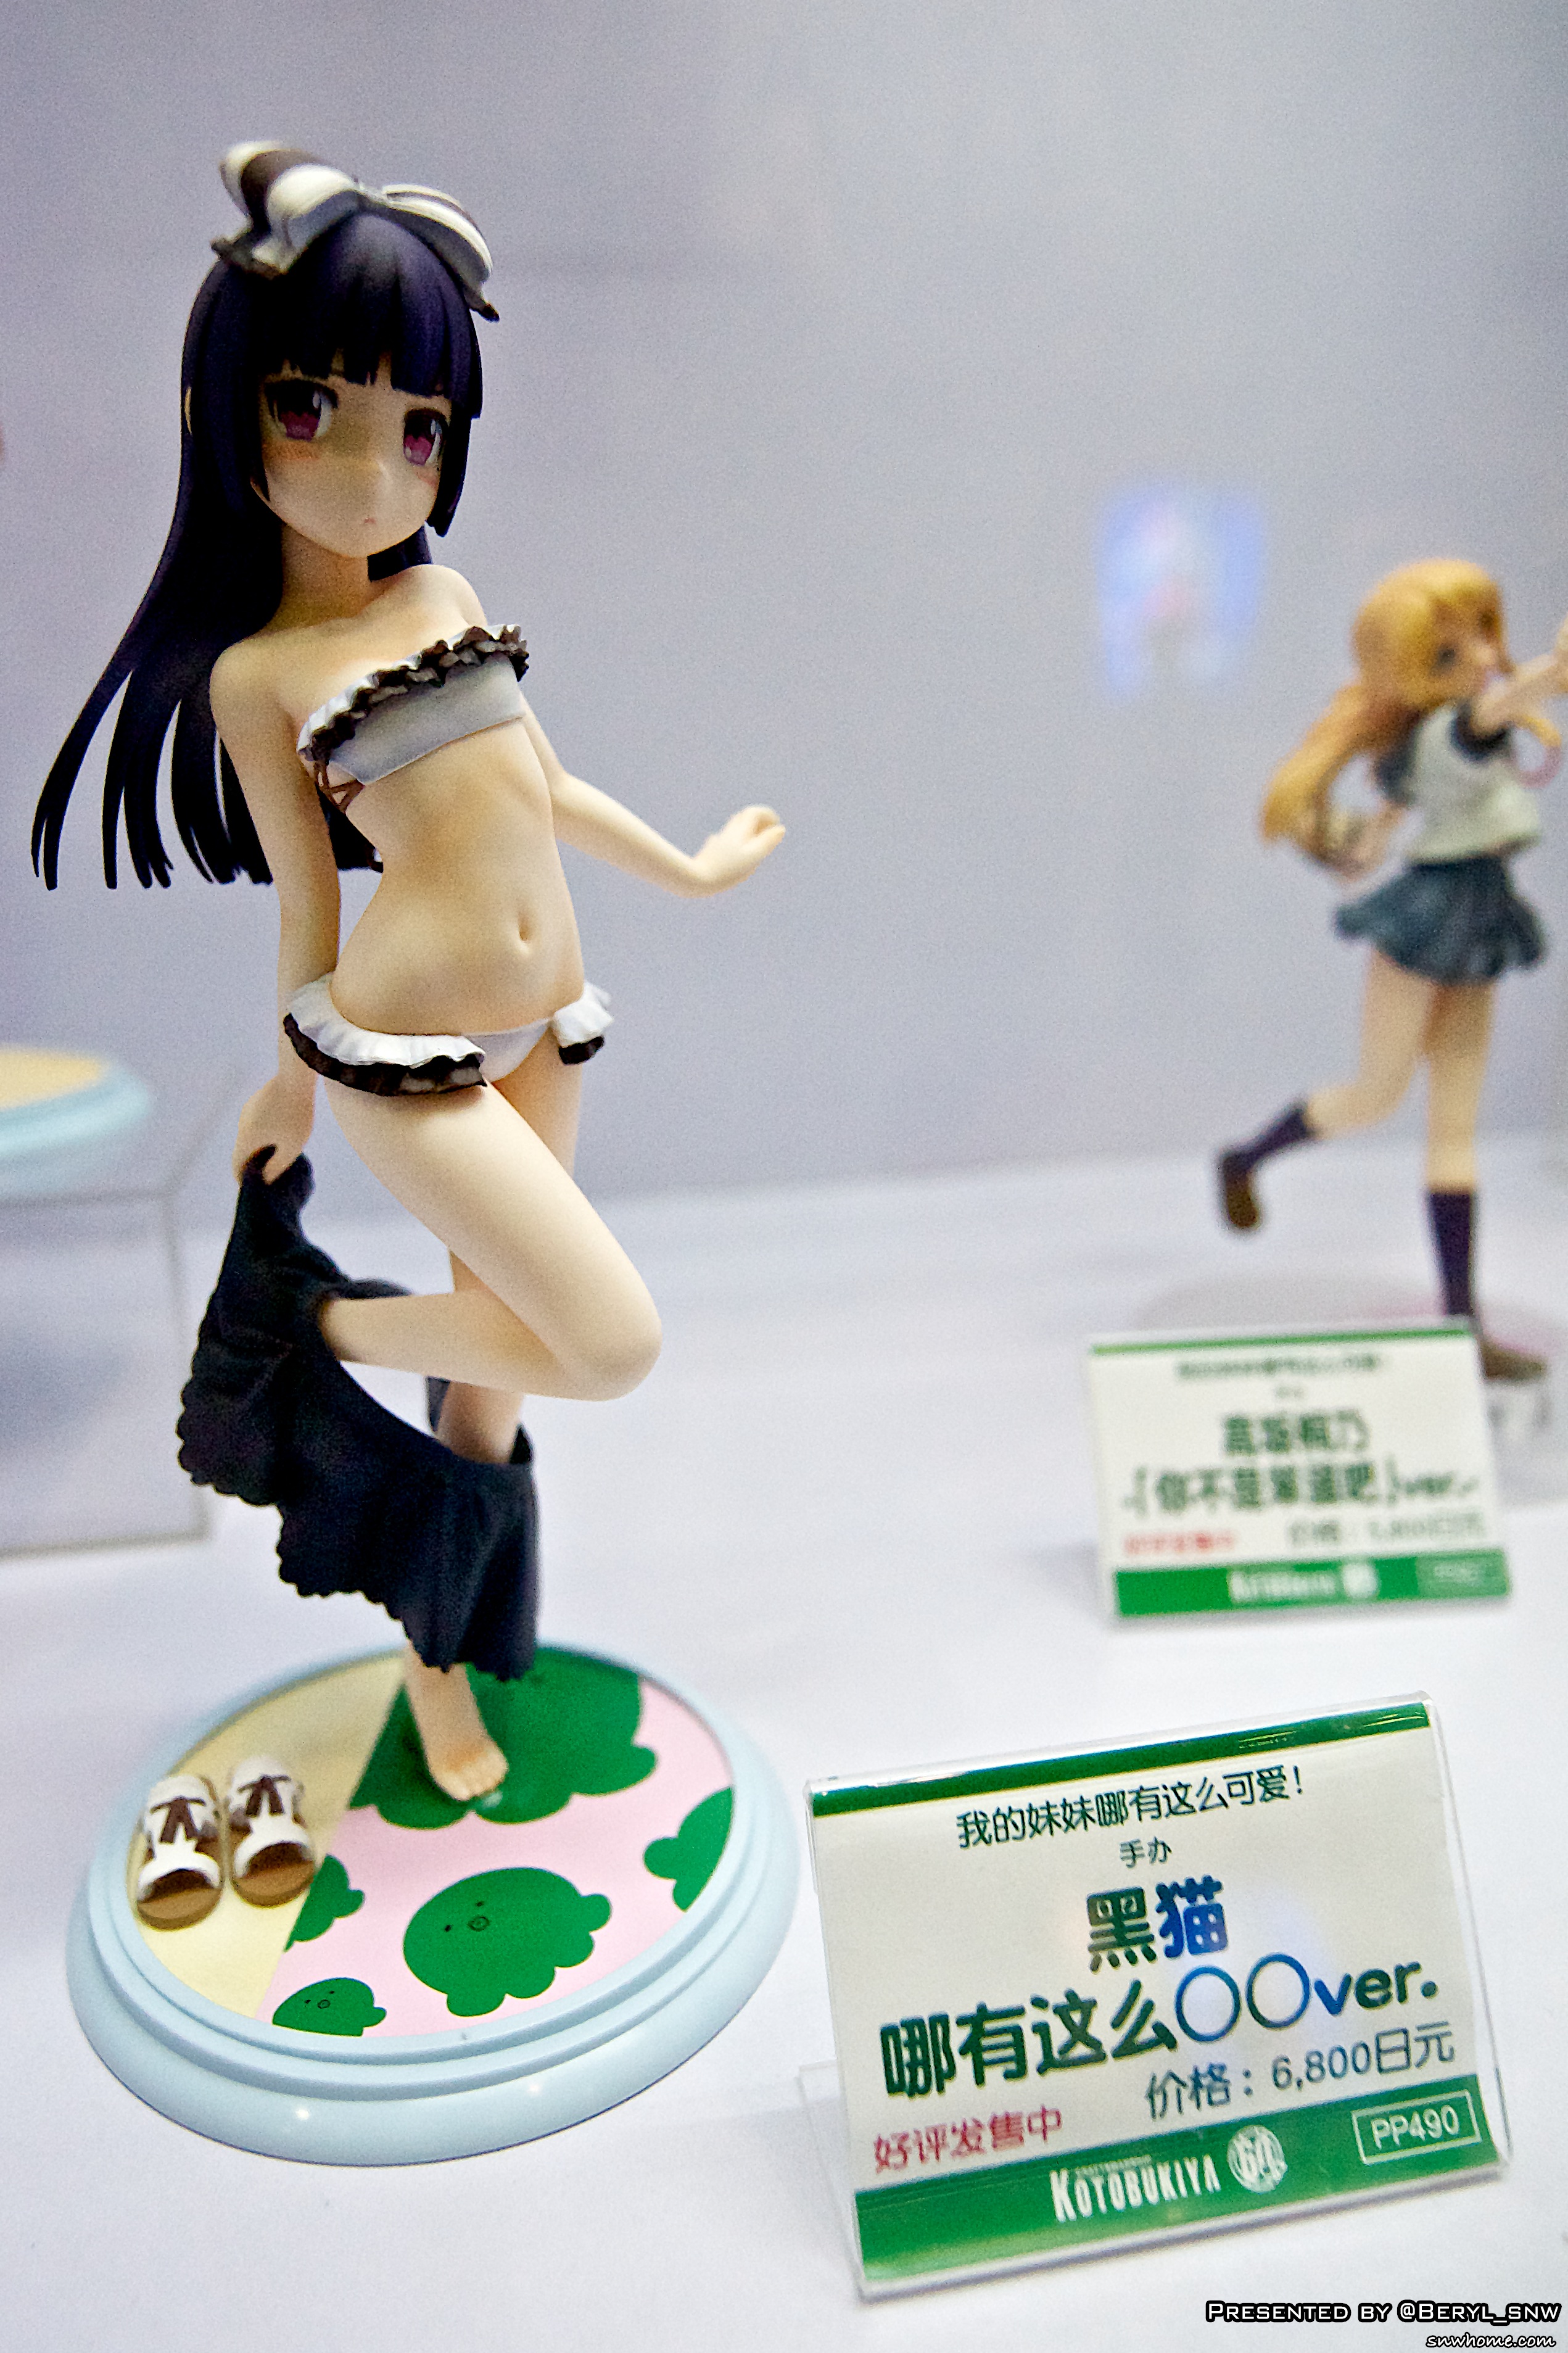
girl, game, toy, doll, girls, figure, illustration, performance, figurine, canton, action figure, anime, comic, comiccon, guangzhou, pazhou